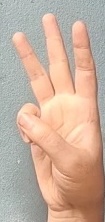
ASL sign: 6